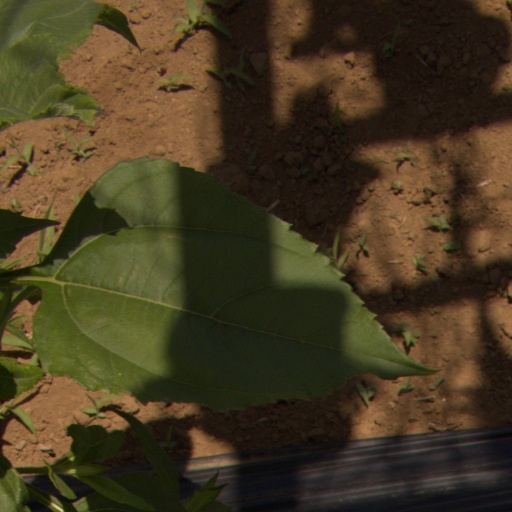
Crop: Jerusalem artichoke